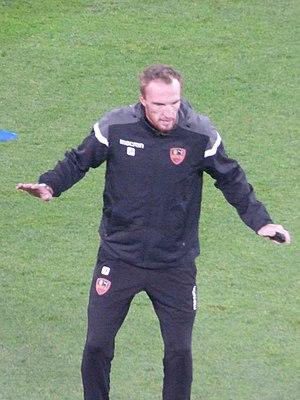
Julien François avant le match RC Lens / GFC Ajaccio, comptant pour la onzième journée du championnat de France de Ligue 2 2018-2019 au Stade Bollaert-Delelis, le 22 octobre 2018.
Julien François est un footballeur français né le 21 septembre 1979 à Metz. Il dispose d'un gabarit imposant. Il évoluait au poste de milieu défensif et s'est reconverti en tant qu'entraîneur.